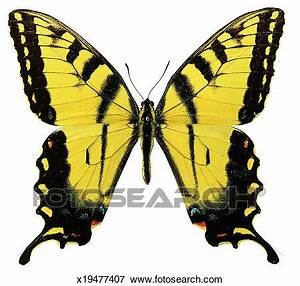
Label: farfalla